Presbyterianism

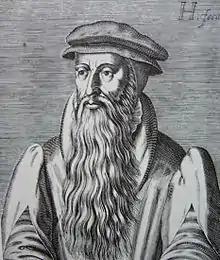
John Knox, leader of the 16th century Scottish Reformation

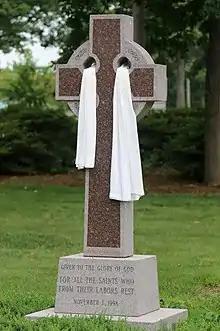
A Celtic cross draped for Easter at a Presbyterian church in Virginia

Presbyterianism is a historically Reformed Protestant tradition named after its form of church government by representative assemblies of elders, known as "presbyters". Though other Reformed churches are structurally similar, the word "Presbyterian" is applied to churches that trace their roots to the Church of Scotland or to English Dissenter groups that were formed during the English Civil War, 1642 to 1651.